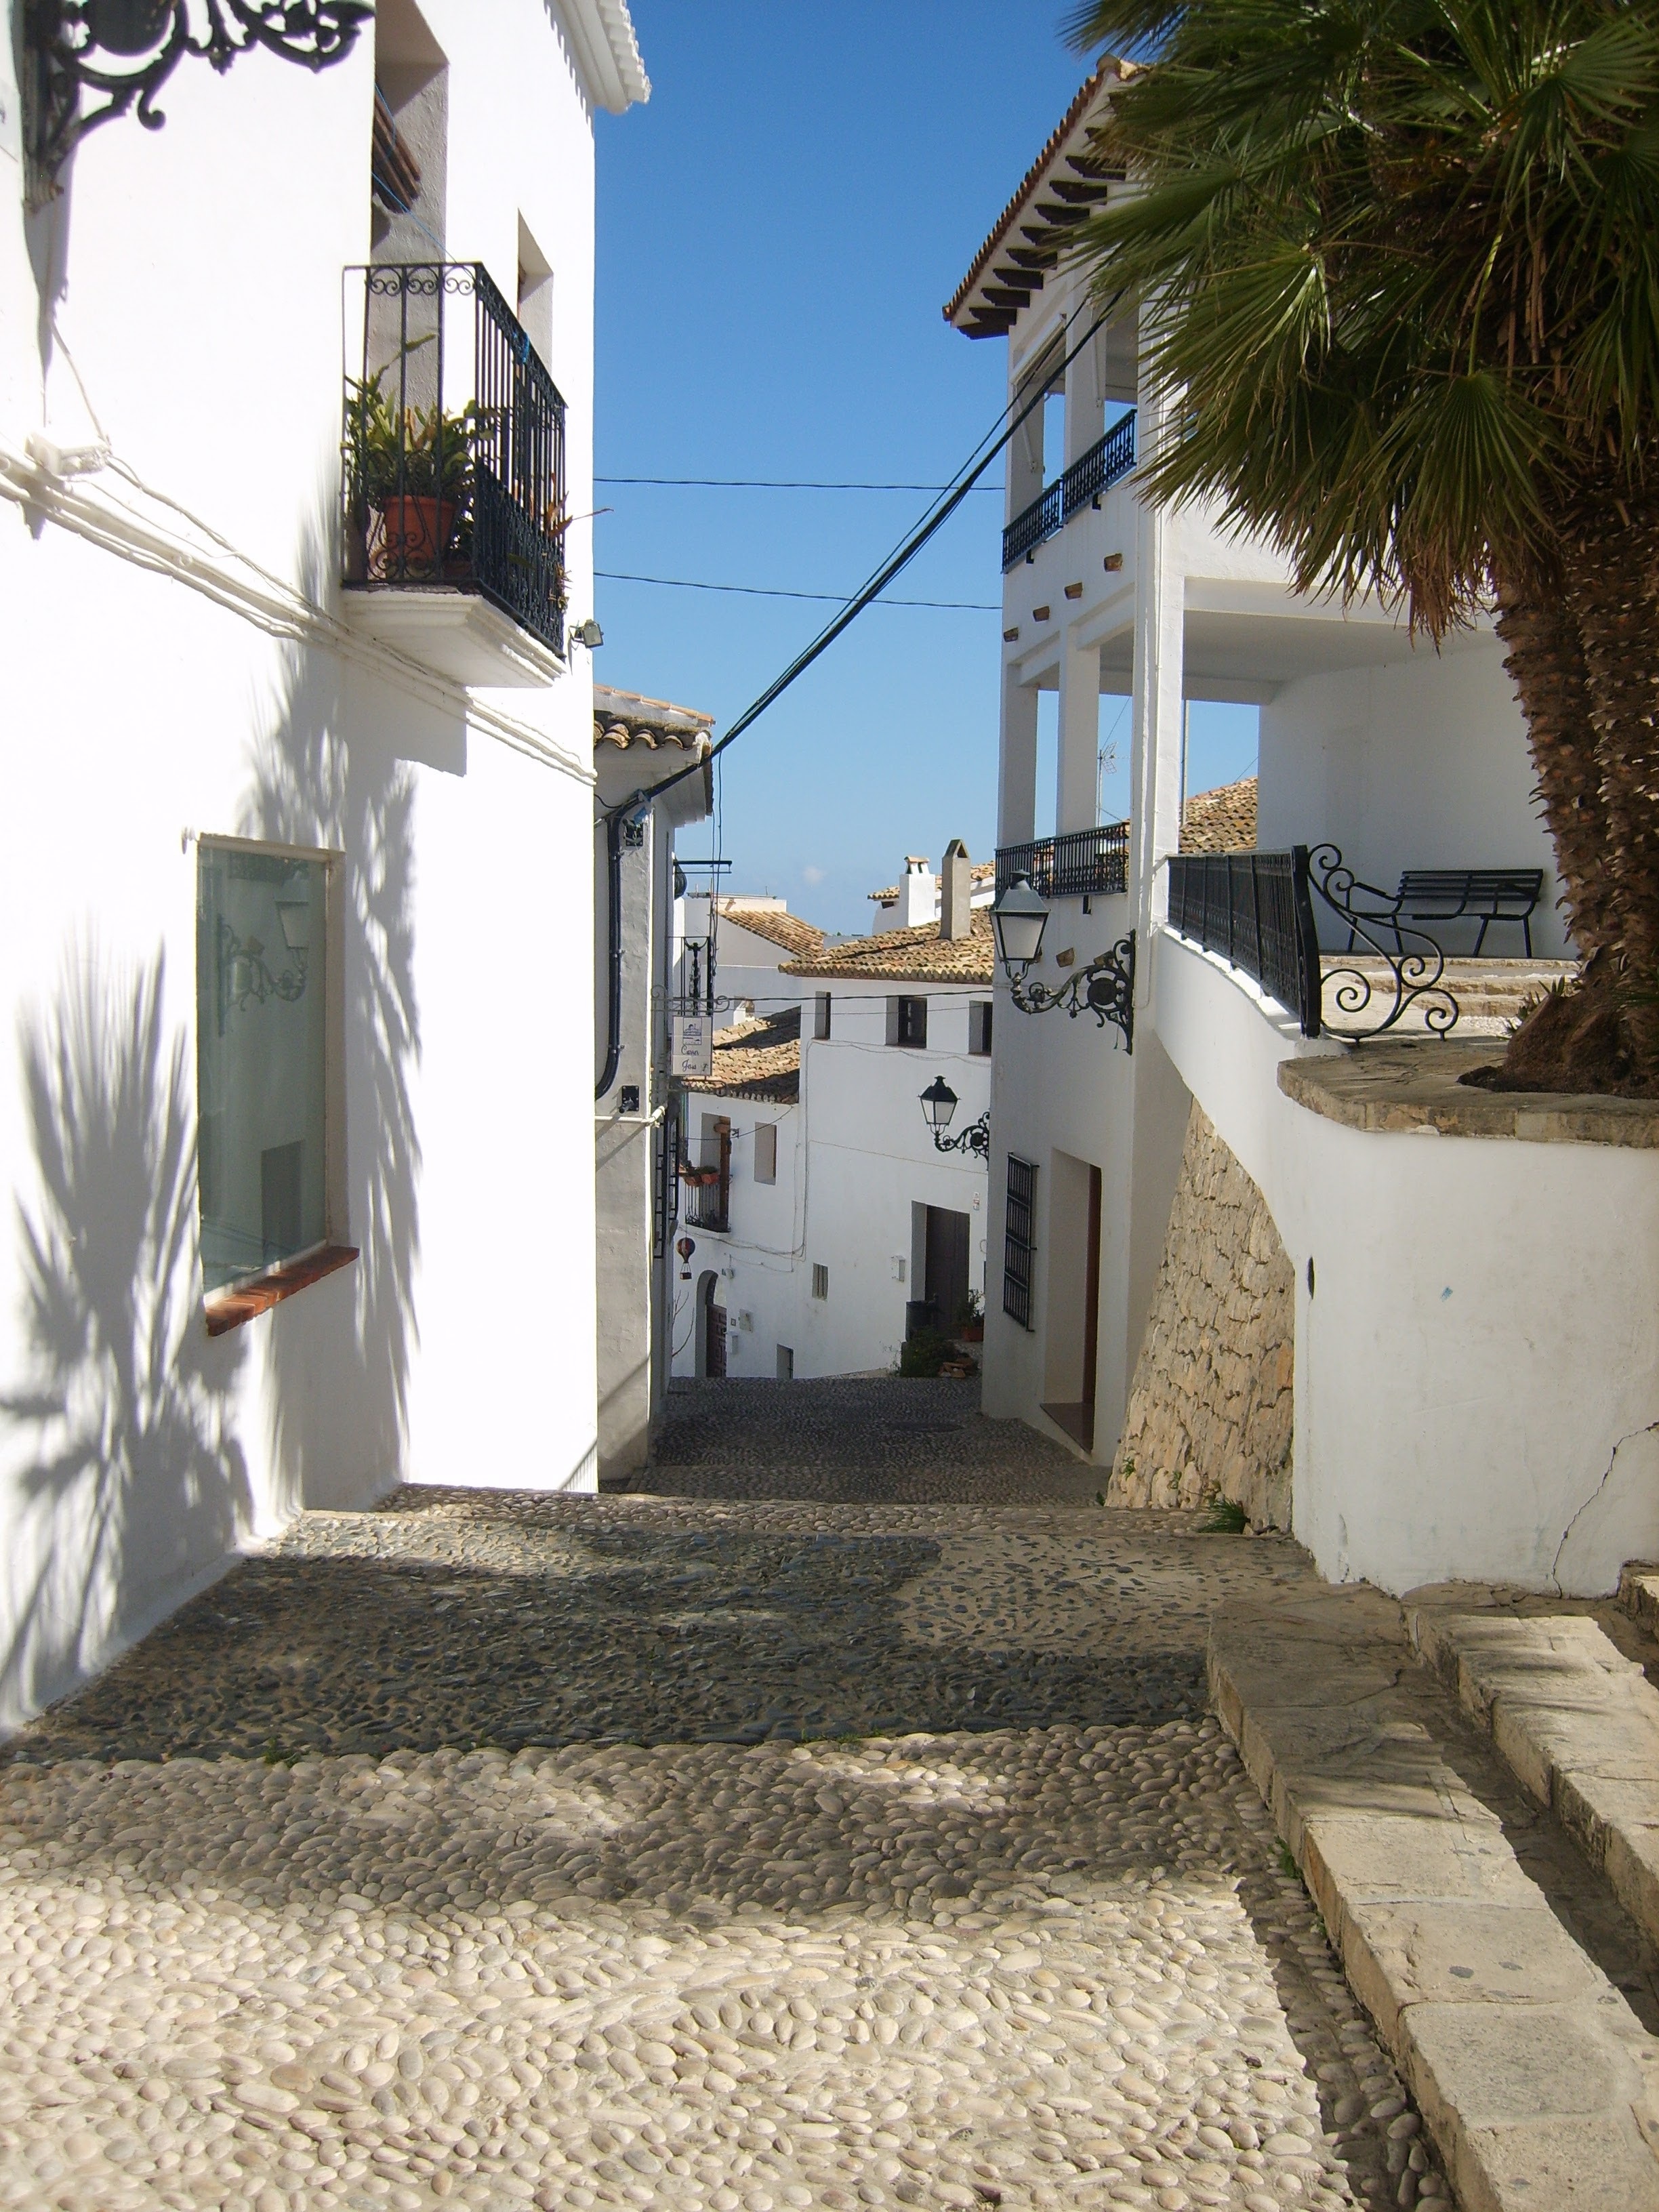
street, villa, house, town, alley, city, home, village, cottage, property, apartment, spain, houses, estate, trap, hacienda, altea, neighbourhood, residential area